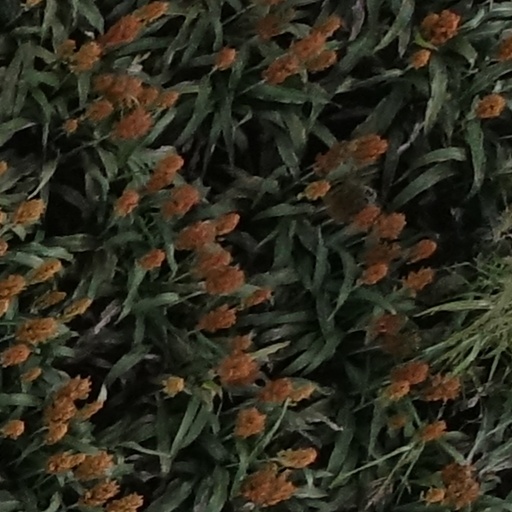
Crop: sorghum